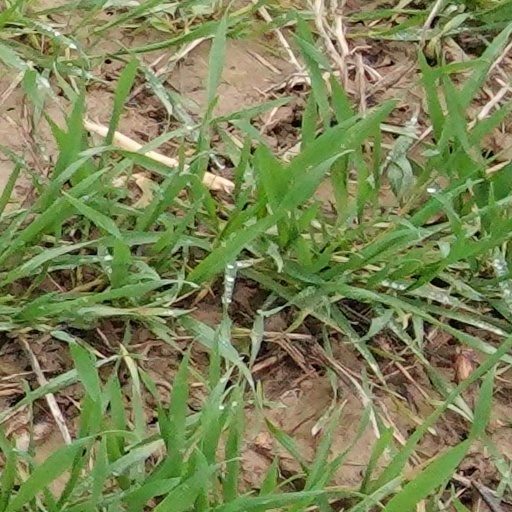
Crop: wheat